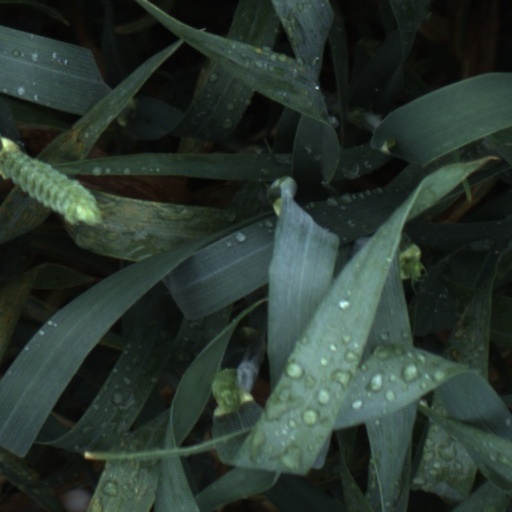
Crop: wheat